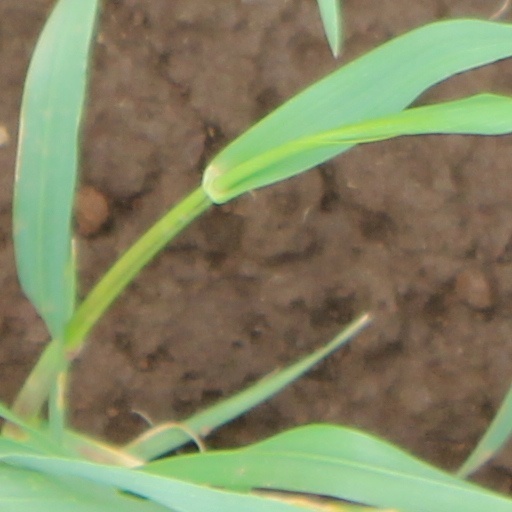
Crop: wheat